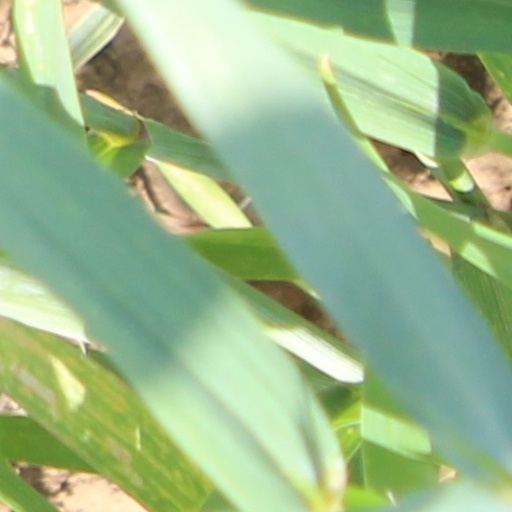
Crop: wheat